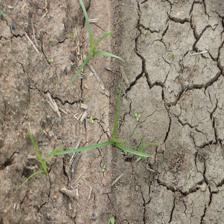
Label: Grass